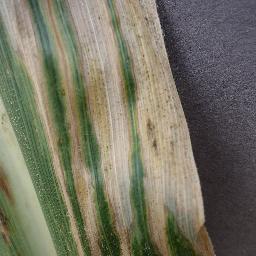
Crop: corn
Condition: (maize)_northern_blight